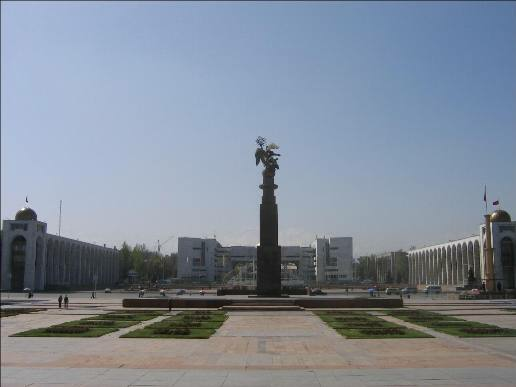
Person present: No